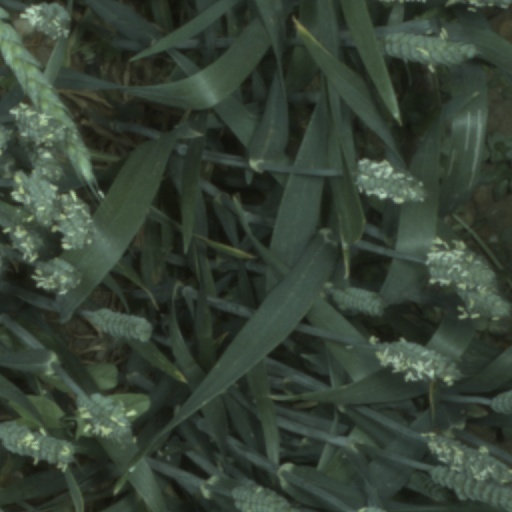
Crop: wheat